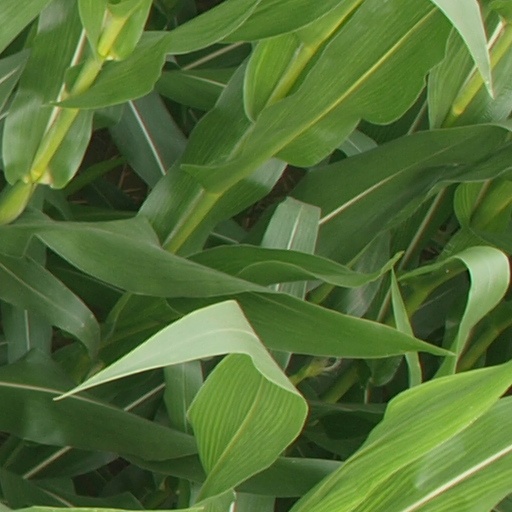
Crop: maize; corn